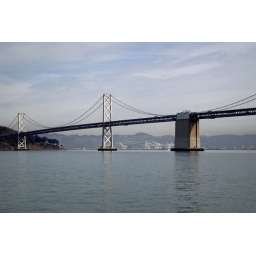
Colour burned in Photoshop to liven up the sky and bridge a little.